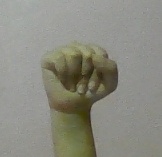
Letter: saad